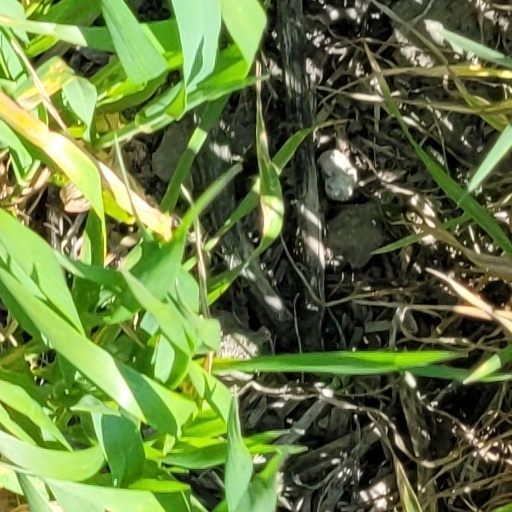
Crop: wheat